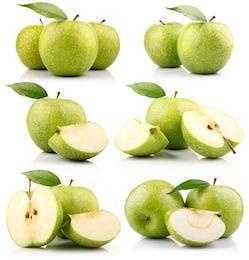
Label: apple